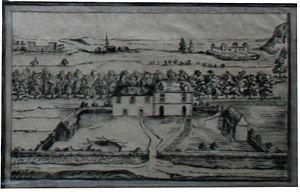
1705 Seigneurerie Trou-Jumel- détail de calque levé par A.Maillard sur un plan original appartenant à M. Aurélien Tourly (archives communales)
La Landelle est une commune française située dans le département de l'Oise en région Hauts-de-France.